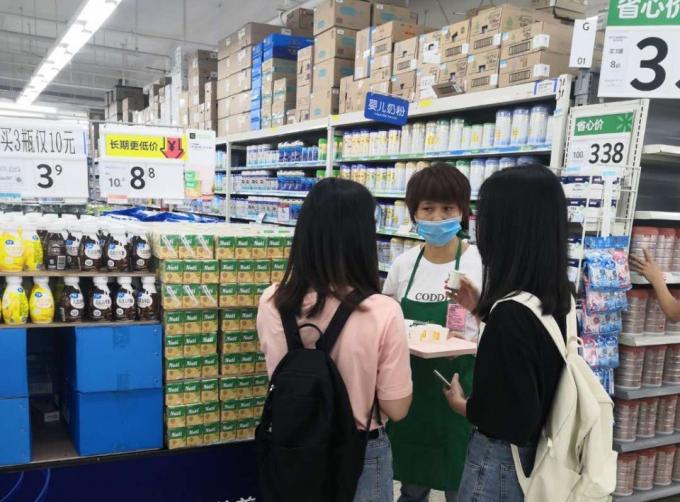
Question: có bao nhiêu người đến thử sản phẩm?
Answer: có hai bạn nữ đến thử sản phẩm